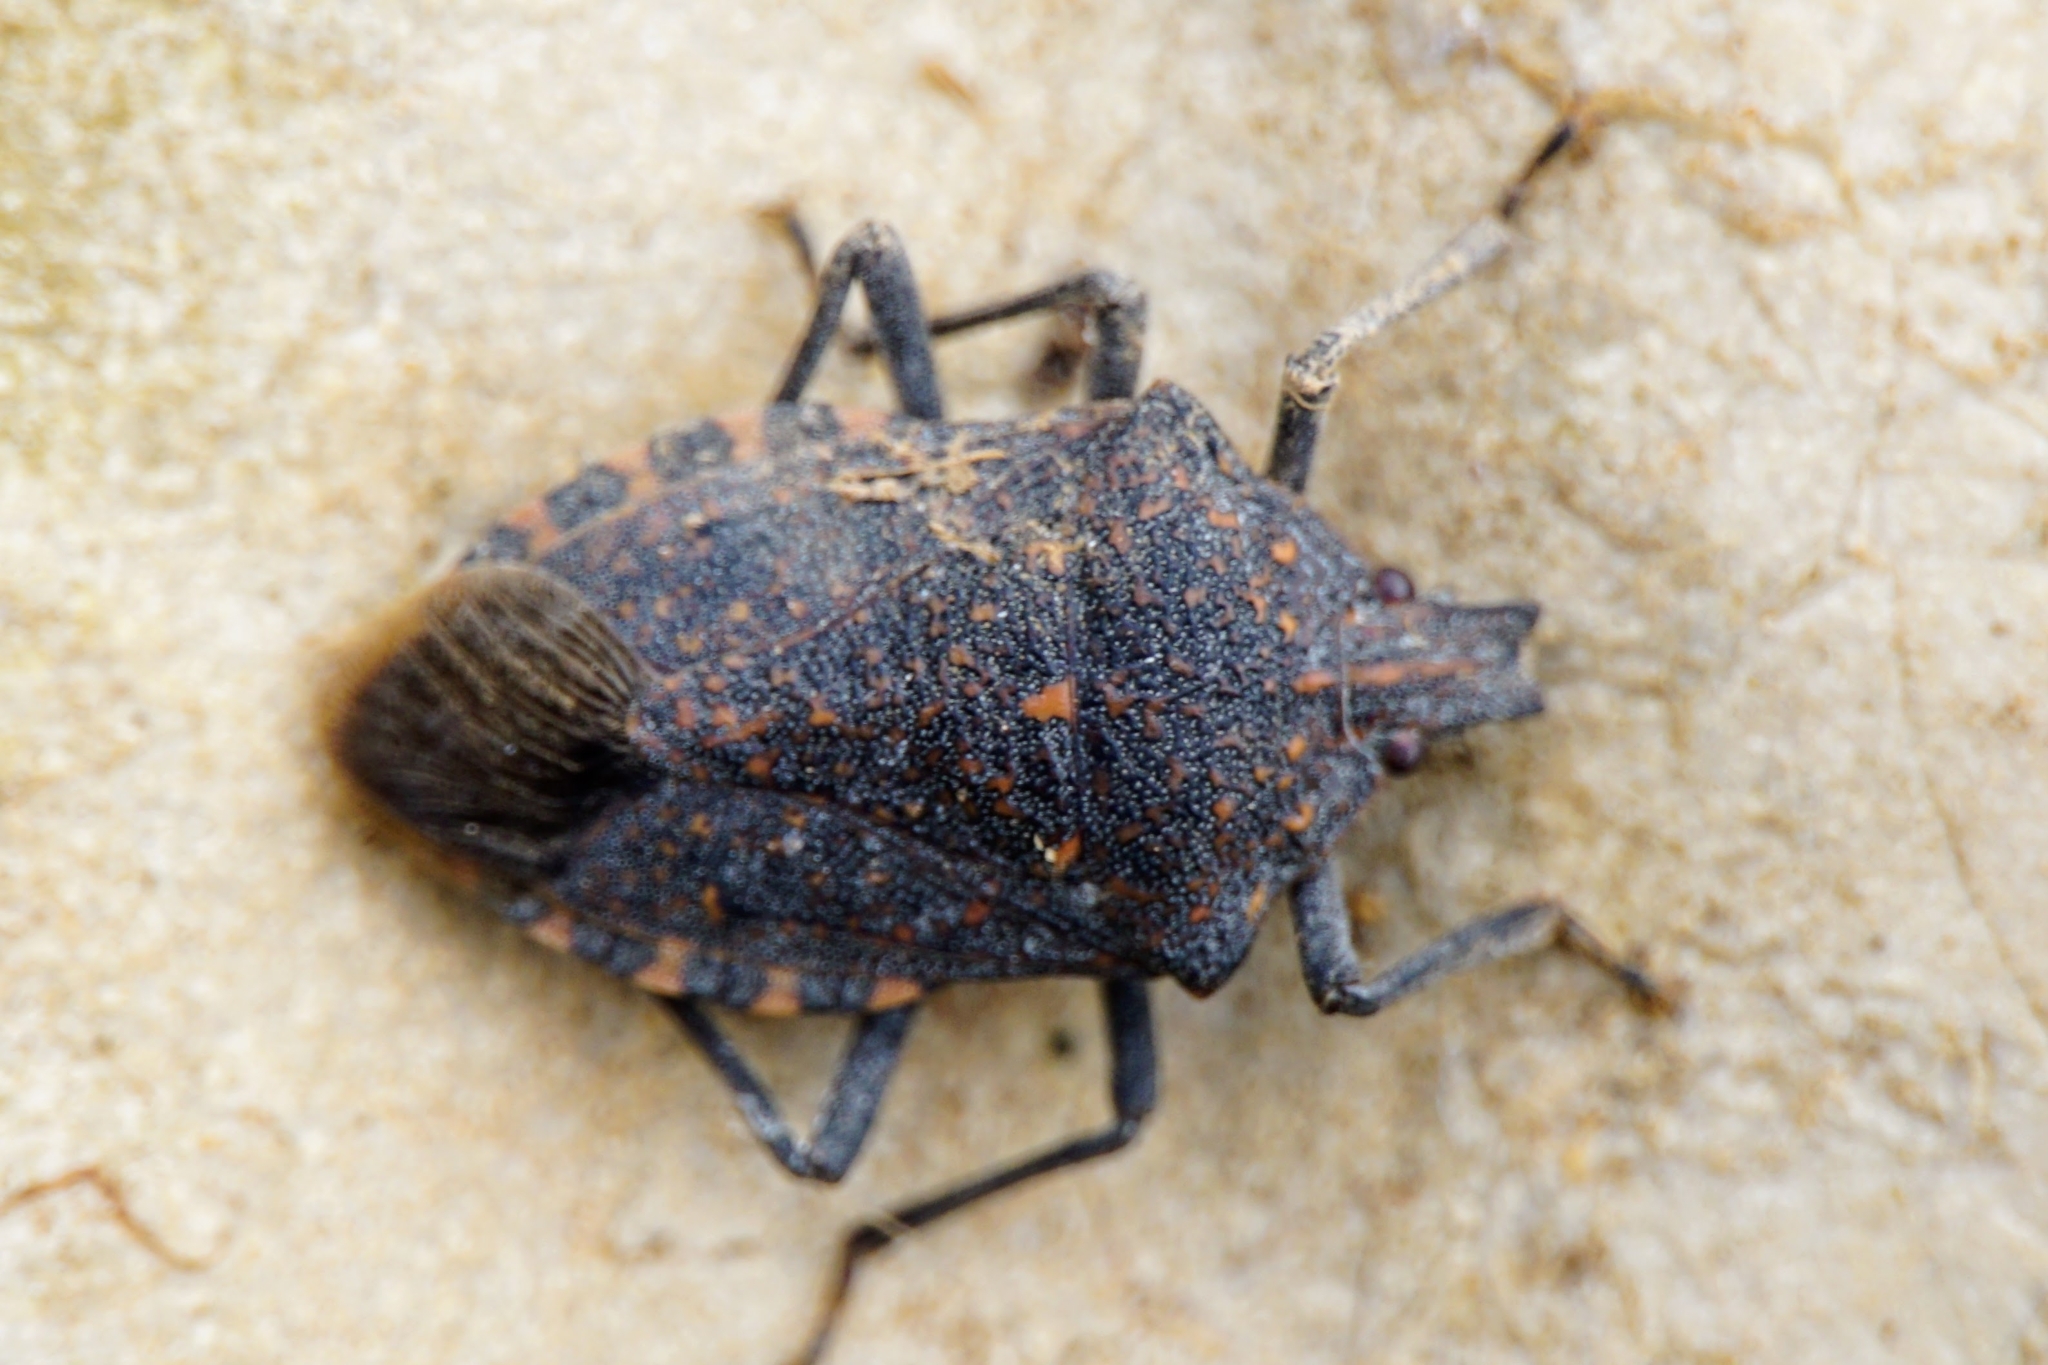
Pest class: stink_bug